Round Rock, Texas

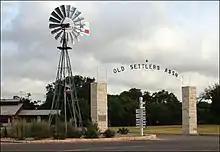
The entrance to the Old Settlers Association facilities in Round Rock, Texas

Downtown Round Rock was the site of a historic gunfight and subsequent capture (and death) of the 19th-century American train robber Sam Bass, by the Texas Ranger Division on July 19, 1878. The Rangers followed Bass and his gang after they robbed the Fort Worth-to-Cleburne train. Bass was tracked to Round Rock, and as he attempted to flee, Bass was shot and killed in a gun battle by Ranger George Herold and Ranger Sergeant Richard Ware. Sheriff's Deputy A.W. Grimes was killed in the shootout. Near Ware was Soapy Smith, a noted con man, and his cousin Edwin, who witnessed Ware's shot. Soapy exclaimed, "I think you got him." The event is known locally as the "Sam Bass Shootout". This shootout is recreated each year at the July 4 Frontier Days Celebration in Old Settlers Park. Bass is buried in Round Rock Cemetery, northwest of "Old Town" on Sam Bass Road. His original headstone can be found on display at the Round Rock Public Library.